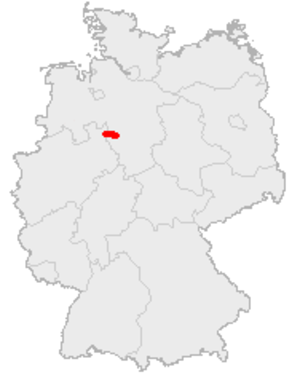
Wesergebirge
Beliggenhed i Tyskland
Wesergebirge er et område af småbjerge ved floden Weser i de tyske delstater Nordrhein-Westfalen og Niedersachsen.